Devi (1970 film)

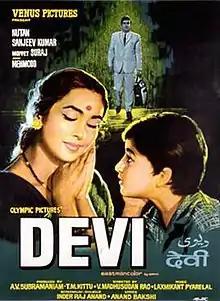
Film poster

Devi is a 1970 film directed by V. Madhusudhana Rao. It stars Nutan, Sanjeev Kumar in the lead roles. The music of the film was composed by Laxmikant-Pyarelal.